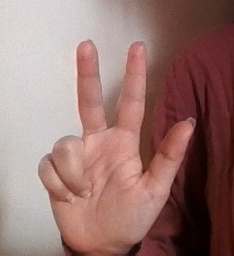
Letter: al